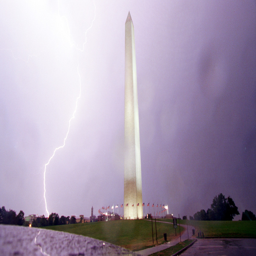
a lightning bolt is seen behind tower .